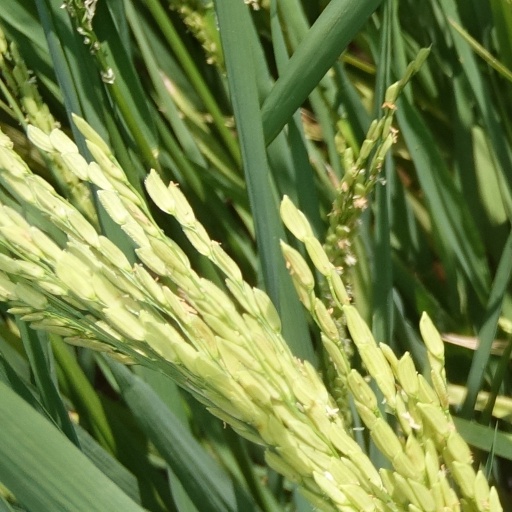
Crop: rice